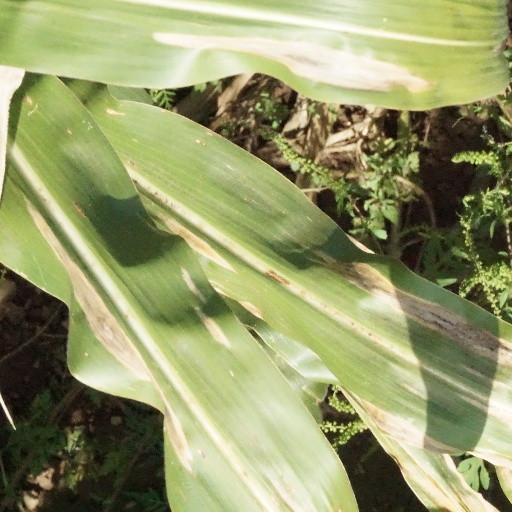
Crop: maize; corn